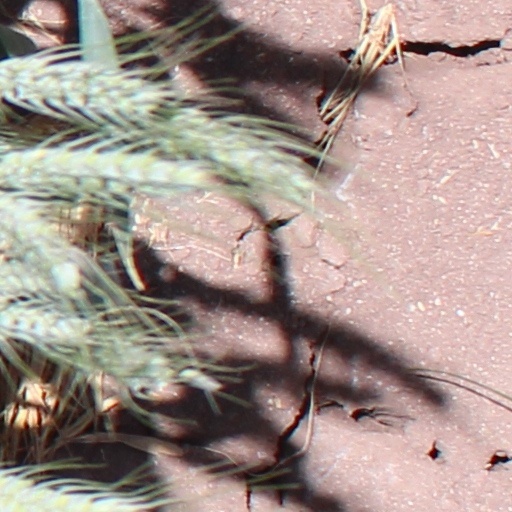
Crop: wheat